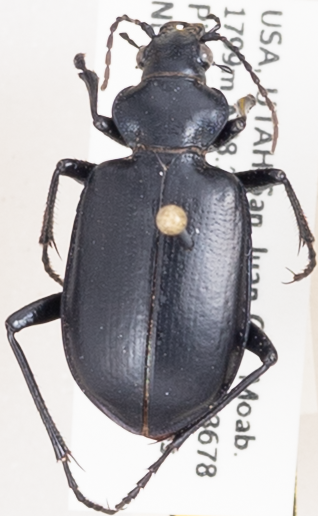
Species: Calosoma sponsa
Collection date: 2019-05-14
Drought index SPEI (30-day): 0.144
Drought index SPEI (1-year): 0.018
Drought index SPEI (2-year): -1.362